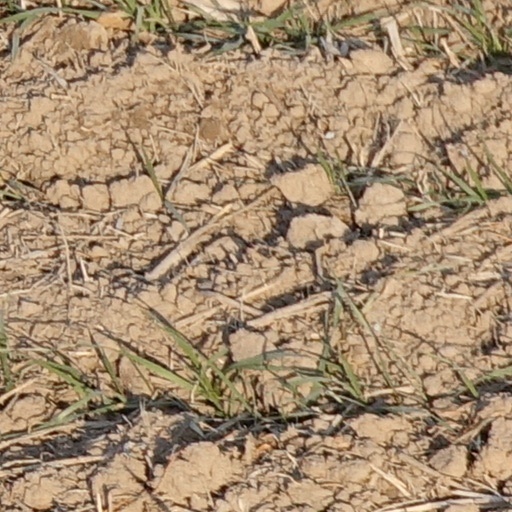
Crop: wheat